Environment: real
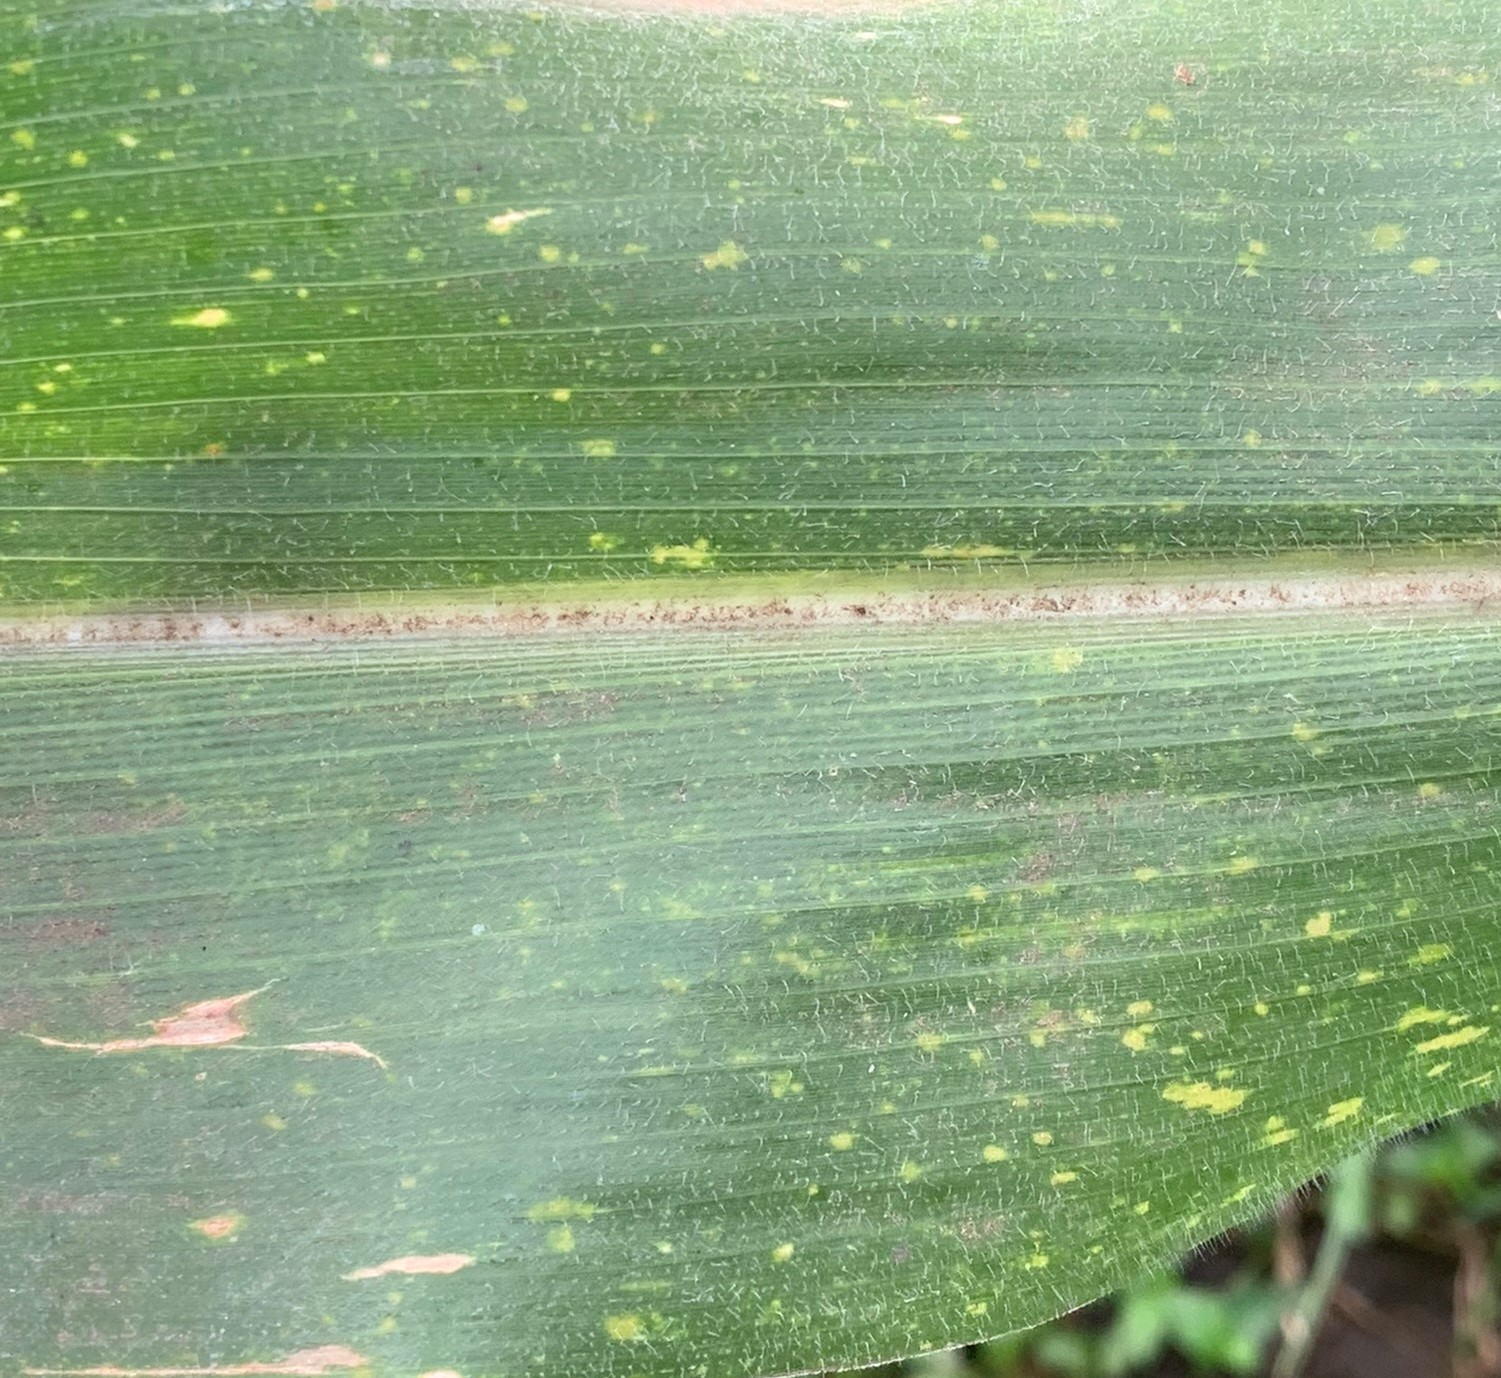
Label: lethal_necrosis